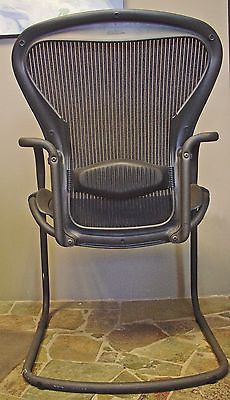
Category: chair